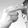
ASL letter: H